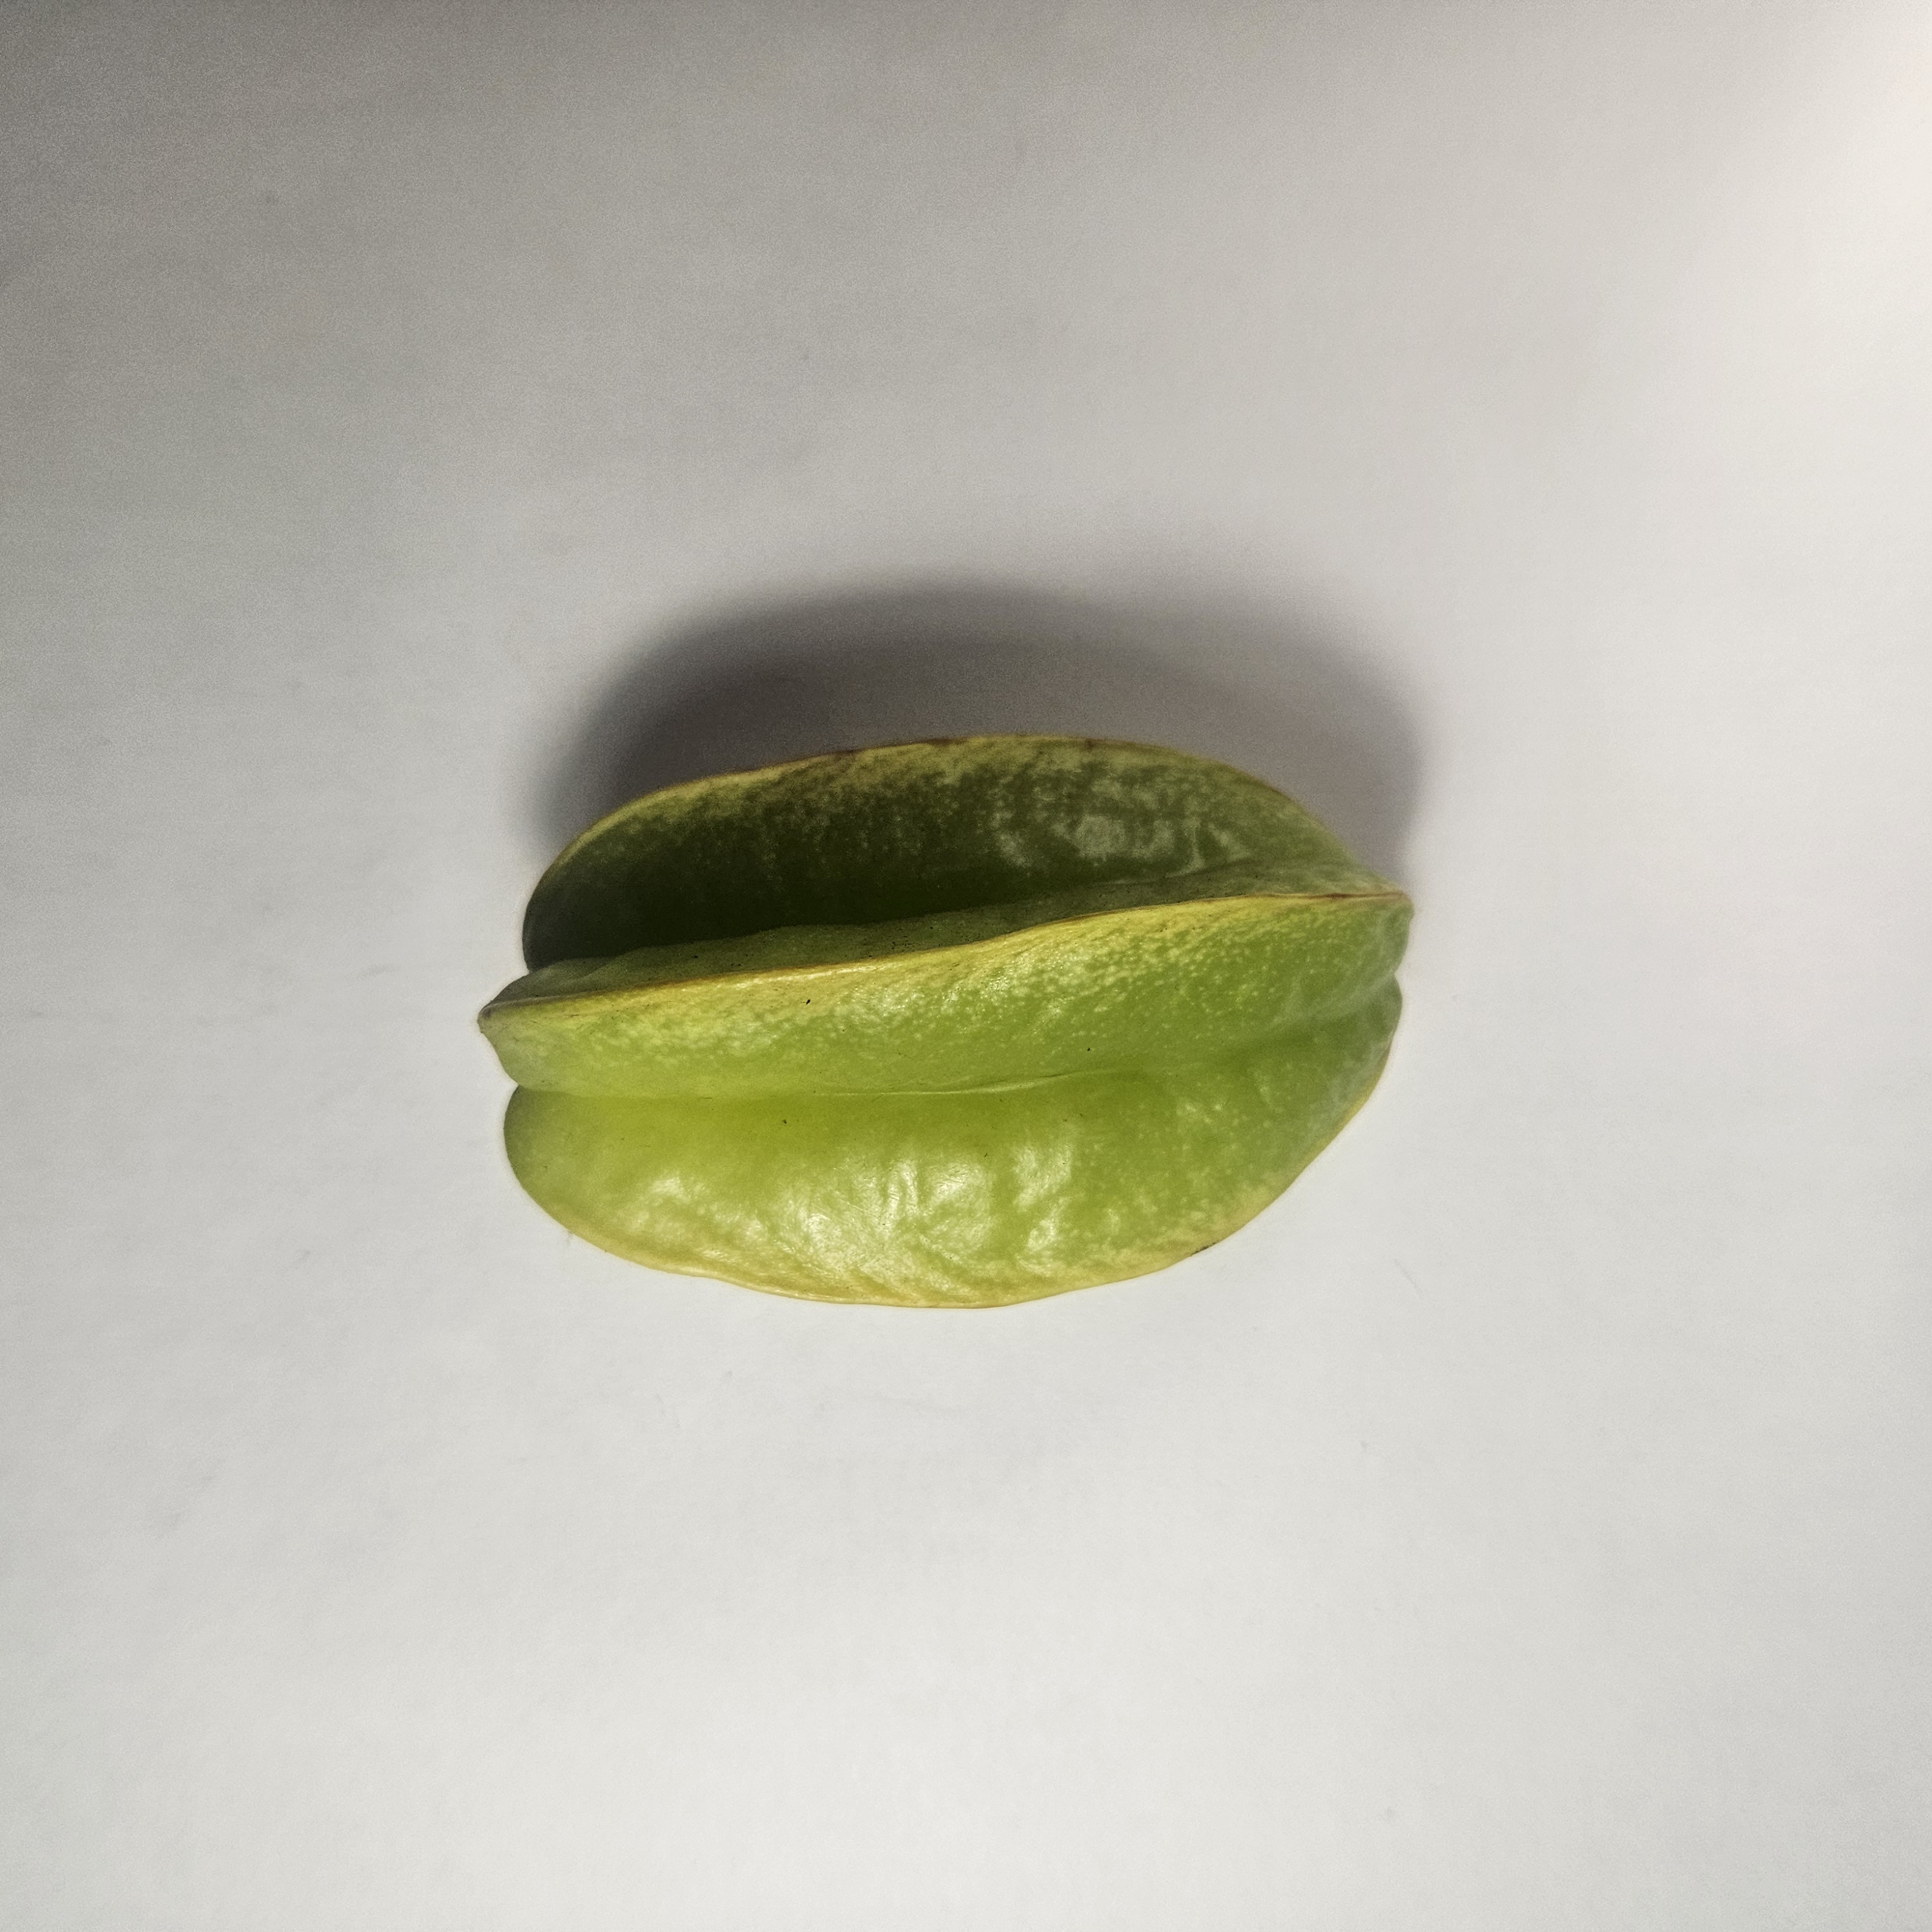
Label: Healthy Fruits